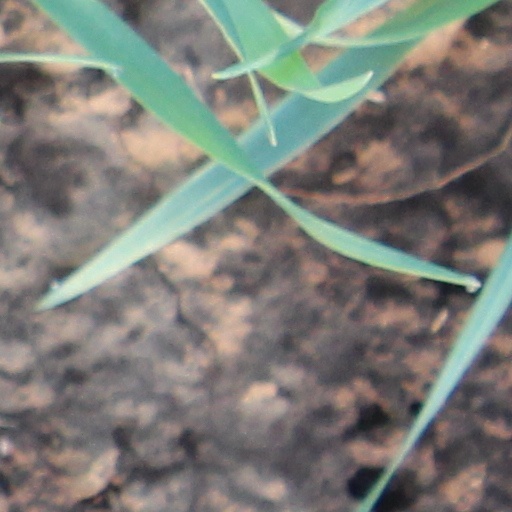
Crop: wheat